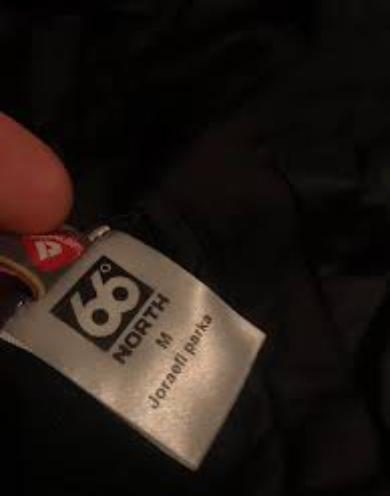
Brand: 66 North
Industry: Clothes